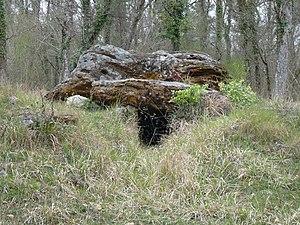
Entrée, au sud-est. Dolmen de la Gélie, Edon, Charente, France
Les dolmens de la Charente sont de plusieurs types.
La nécropole d'Édon, formée du dolmen de Pierre Rouge, du dolmen de la Gélie et du menhir de la Pierre Debout est un ensemble de mégalithes situés dans la commune d'Édon en Charente. Elle est proche de la route Angoulême-Périgueux.